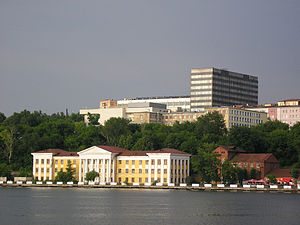
Isjevsk
Isjevsk er en by i den vestlige del af Den Russiske Føderation, beliggende ved Izj-floden i det vestlige Ural. Isjevsk er hovedstad i Republikken Udmurtien, og har 646.277 indbyggere.